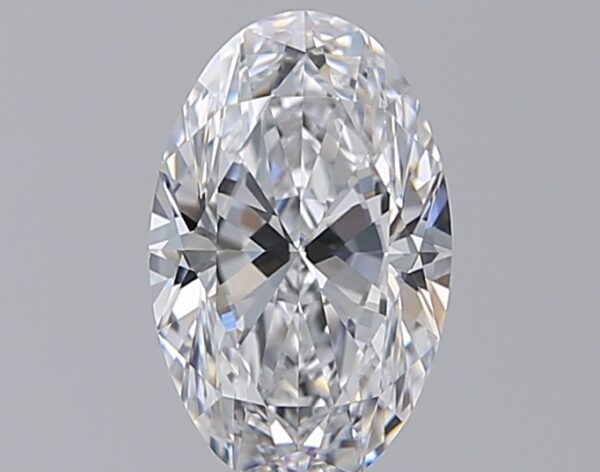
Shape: oval
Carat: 1.51
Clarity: VVS2
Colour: D
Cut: EX
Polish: EX
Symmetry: EX
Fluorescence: F
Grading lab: GIA
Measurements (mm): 9.75 x 6.1 x 3.82